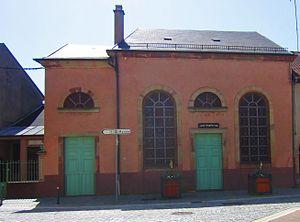
Sarrebourg est une commune française située dans le département de la Moselle. Sous-préfecture de département, elle fait partie, depuis le 1ᵉʳ janvier 2016, de la région administrative Grand Est.